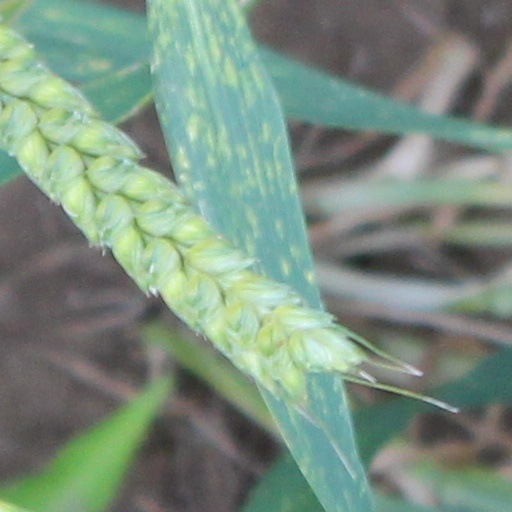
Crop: wheat